Nikolai Pavlovich Sablin

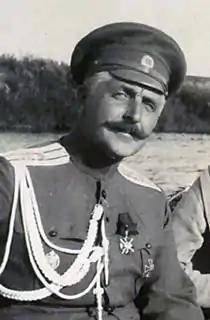

Nikolai Pavlovich Sablin (16 April 1880 – 21 August 1937) was an officer in the Imperial Russian Navy